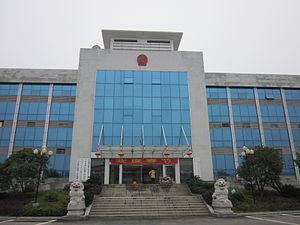
Qingshanqiao est un bourg du Xian de Ningxiang situé dans la province du Hunan, Chine.